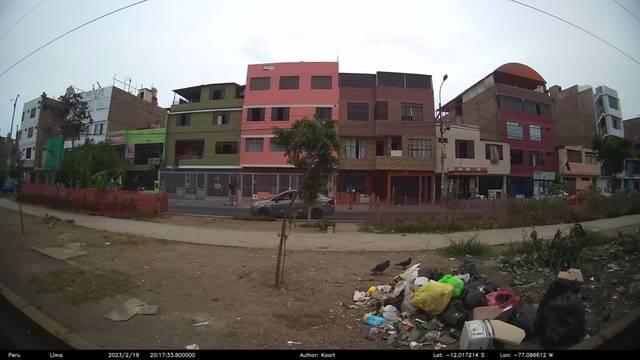
Region: Peru
Coordinates: -12.017, -77.087